Monarchy of Saint Vincent and the Grenadines

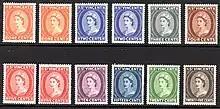
Queen Elizabeth II on Vincentian stamps, 1955

Saint Vincent and the Grenadines passed through various stages of colonial status under the British. A representative assembly was authorised in 1776, Crown Colony government was installed in 1877, a legislative council was created in 1925 with a limited franchise, and universal adult suffrage was granted in 1951. During the period of its control of Saint Vincent and the Grenadines, Britain made several attempts to unify the island with the other Windward Islands as a single entity, to simplify British control in the sub-region through a single unified administration. Saint Vincent also joined the West Indies Federation in 1958, but the federation collapsed in 1962. Saint Vincent was granted "associate statehood" status by Britain on 27 October 1969, giving it complete control over its internal affairs. On 27 October 1979, Saint Vincent and the Grenadines gained full independence from the United Kingdom. It thus became a sovereign state and an independent monarchy within the Commonwealth of Nations, with Queen Elizabeth II as monarch and head of state.